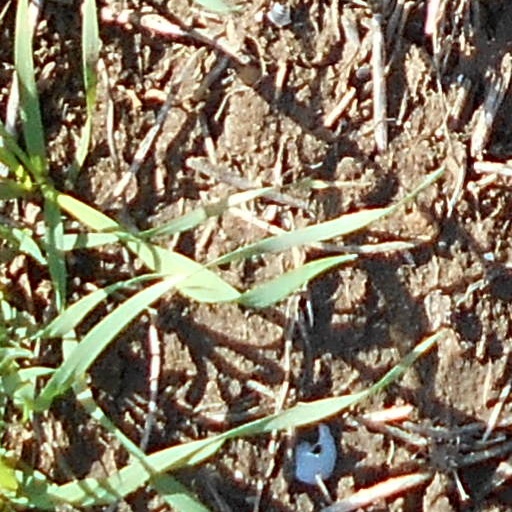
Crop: wheat